List of UK top-ten singles in 1994

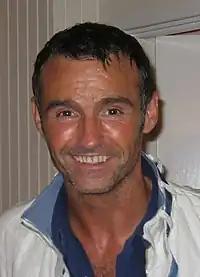
Marti Pellow and his band Wet Wet Wet had the best selling single of 1994 with "Love Is All Around", which spent fifteen consecutive weeks at number-one and 20 weeks in the top 10 altogether.

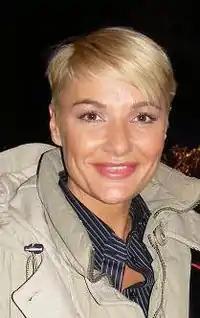
Danish singer Whigfield (pictured in 2009) had the second best selling single of this year with "Saturday Night", which spent four weeks at the top of the chart.

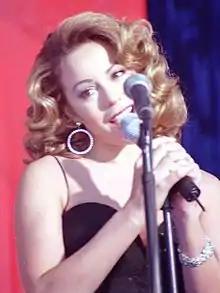
Mariah Carey had four UK top 10 singles in 1994. These included her cover version of "Without You", which topped the chart for four weeks, as well as her Christmas classic "All I Want for Christmas Is You", which spent three weeks at number two. "All I Want for Christmas Is You" would finally reach number-one in the UK charts in December 2020, exactly 26 years after its initial release.

The UK Singles Chart is one of many music charts compiled by the Official Charts Company that calculates the best-selling singles of the week in the United Kingdom. Before 2004, the chart was only based on the sales of physical singles. This list shows singles that peaked in the Top 10 of the UK Singles Chart during 1994, as well as singles which peaked in 1993 and 1995 but were in the top 10 in 1994. The entry date is when the single appeared in the top 10 for the first time (week ending, as published by the Official Charts Company, which is six days after the chart is announced).